Wheat allergy

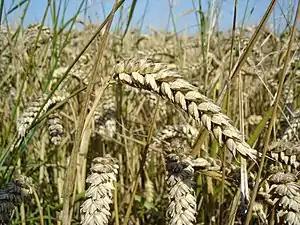
Wheat

Wheat allergy is an allergy to wheat that typically presents as a food allergy, but can also be a contact allergy resulting from occupational exposure. The exact mechanism of this allergy is not yet clear. Wheat allergy may be immunoglobulin E-mediated or not, and may involve a mast cell response. Wheat allergy is rare—its prevalence in adults was estimated to be 0.21% in a 2012 study in Japan.